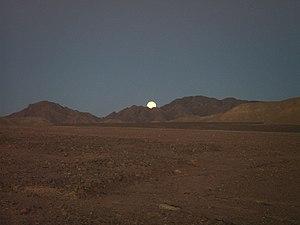
Le marbre de Kosseir ou brèche de marbre verte de Kosseir était exploité par les anciens Égyptiens et les Romains dans l'Antiquité.